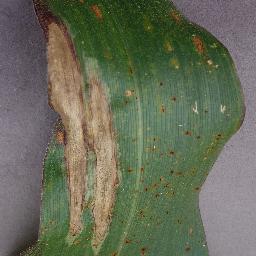
Label: Corn_(Maize)___Northern_Leaf_Blight